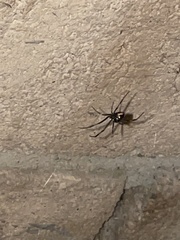
Species: Lactrodectus_hesperus